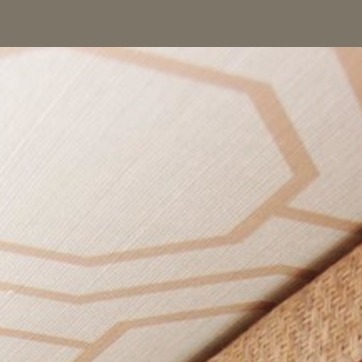
Material: wallpaper